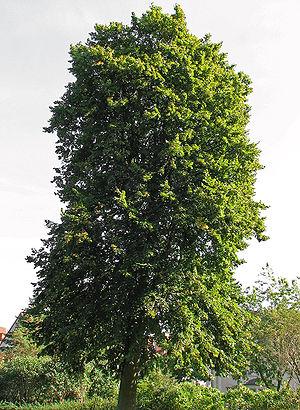
La flore du massif des Vosges se répartit entre un étage collinéen, un étage montagnard et un étage subalpin. L'étage collinéen s'étend jusqu'à 500 mètres d'altitude environ. Entre 500 et 1 000 mètres se situe l'étage montagnard, puis au-delà, l'étage subalpin dont le point culminant est le Grand Ballon, à 1 424 mètres. Les différentes conditions environnementales sont à l'origine d'une végétation variée. Du fait de l'orientation nord-sud de la zone montagneuse, il existe un contraste marqué entre l'est et l'ouest, les vents d'ouest apportant les précipitations qui tombent en abondance sur le versant lorrain et les sommets, alors que le versant alsacien est plus sec.